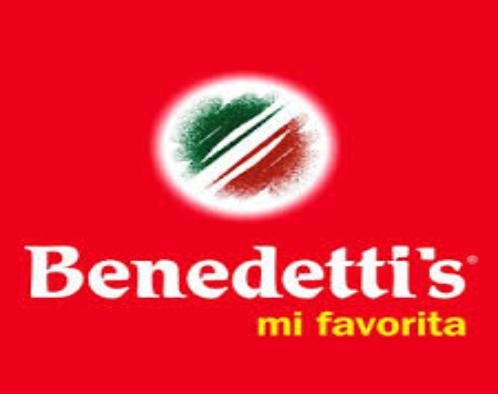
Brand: Benedetti's Pizza
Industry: Food